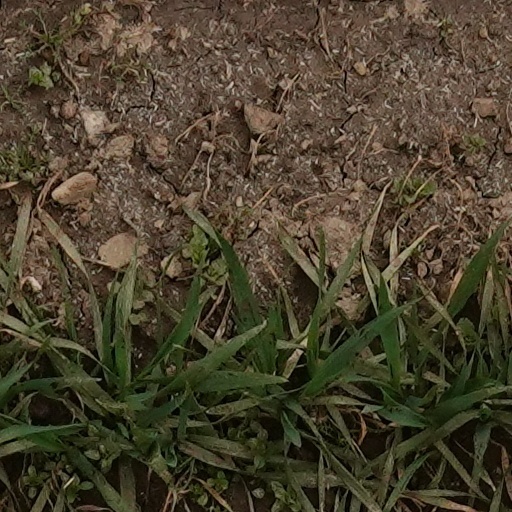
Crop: wheat